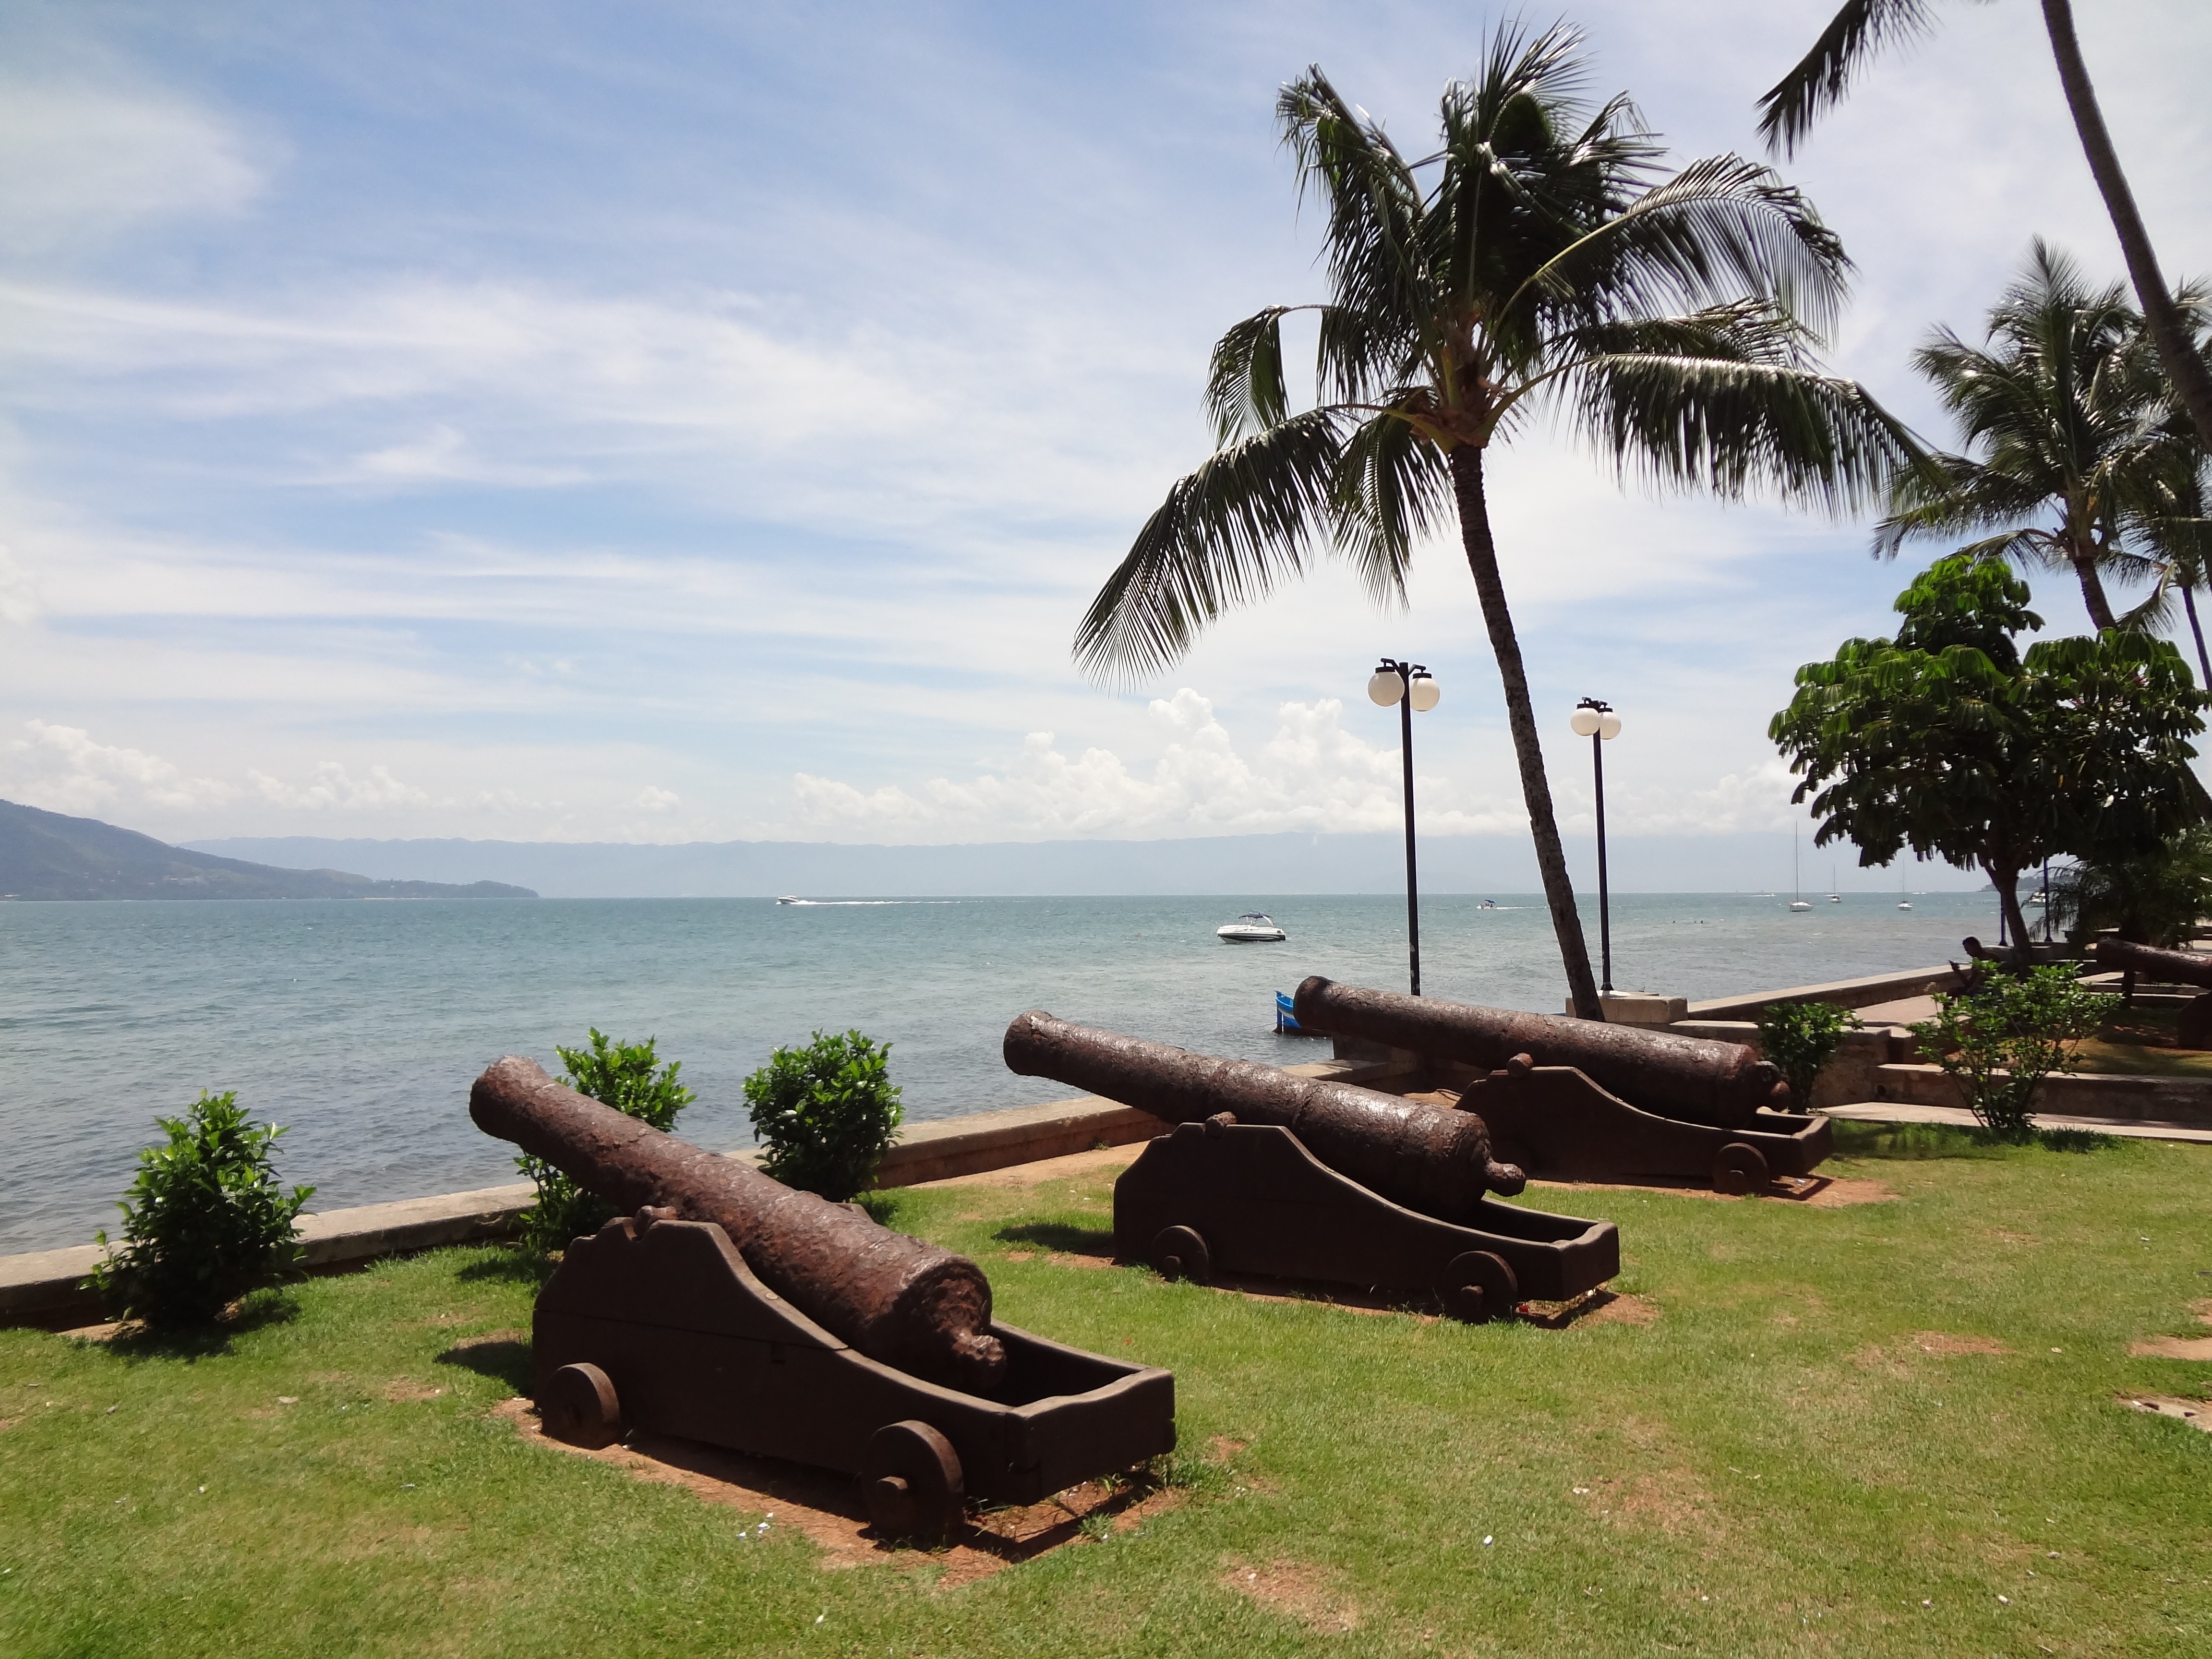
beach, sea, coast, tree, ocean, palm tree, shore, vacation, bay, mar, cannon, tropics, ilhabela, woody plant, arecales, palm family